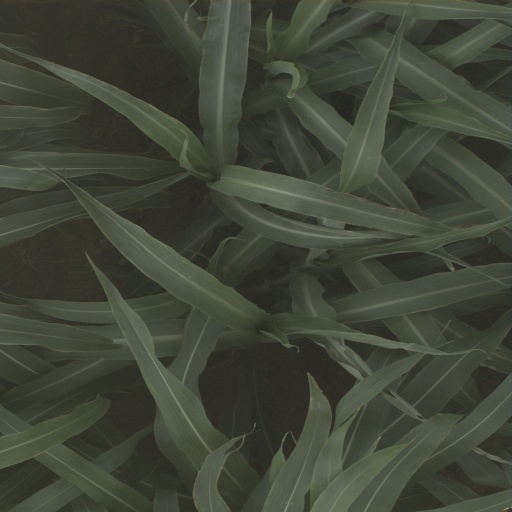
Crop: sorghum